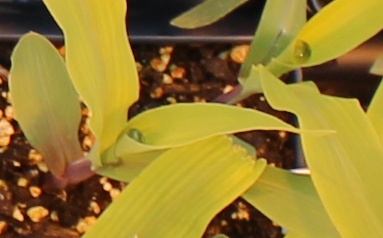
Label: Corn